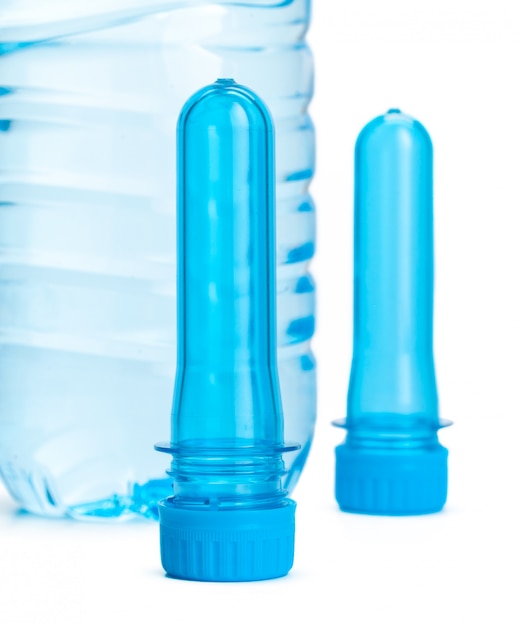
Waste category: plastic